Climate change in Greece

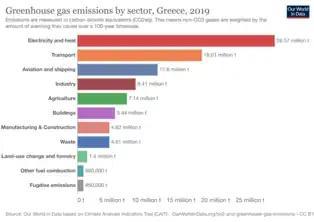
Different sectors in Greece and how much each contributes to Greece's GHG emissions

In most total energy consumption measurements, there are three components–heat, electricity, and transport. Those three components make up the largest sector releasing GHG emissions from 1990-2019 in Greece.